Michael Chong

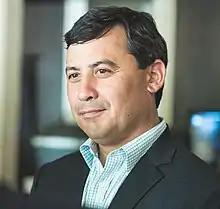
Chong in 2017

Michael David Chong (born November 22, 1971) is a Canadian politician who has represented the Ontario riding of Wellington—Halton Hills in the House of Commons since 2004. A member of the Conservative Party, he served in the cabinet of Prime Minister Stephen Harper as Minister of Intergovernmental Affairs and Minister of Sport, as well as the President of the Queen's Privy Council for Canada from February to November 2006. On September 8, 2020, Chong was appointed the Shadow Minister for Foreign Affairs.